IISCO Steel Plant

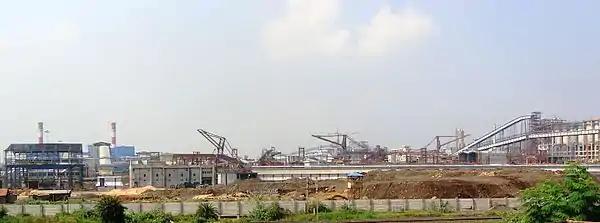
Greenfield steel plant construction in progress

Blast Furnace: The 4,160 m Blast Furnace "Kalyani" is one of the largest in the country. It uses high blast temperature, oxygen enrichment, high top pressure and pulverised coal injection technology. It was the largest operating blast furnce in the country at the time of its being blown in on 30 November 2014. Prior to this the largest blast furnce was at Rourkela Steel Plant of SAIL with a useful volume of 4,060 m.